Château de Villesavin

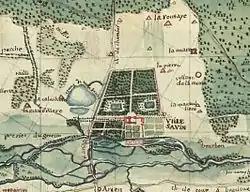
Map of Villesavin, prior to 1731

Château de Villesavin is a 16th-century country house in the Tour-en-Sologne commune in Loir-et-Cher, Centre-Val de Loire, France. The château is a designated historical monument of France. It is privately owned and contains several museums open to the public.